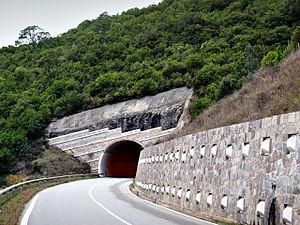
Giuncaggio, Rogna (Haute-Corse) - Tunnel de l'Isolella (route territoriale 50), sur la rive gauche du Tavignano
La route territoriale 50, ou RT 50, est une route territoriale française reliant Corte à Aléria depuis automne 2014, remplaçant la quasi-totalité de la route nationale 200, dans le cadre du schéma directeur des routes territoriales de Corse 2011-2021.
Giuncaggio est une commune française située dans la circonscription départementale de la Haute-Corse et le territoire de la collectivité de Corse. Elle appartient à l'ancienne piève de Rogna.